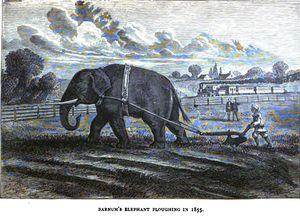
L'animal domestique est perçu comme tel à des niveaux différents. Il s'agit à l'époque contemporaine généralement d'animaux, plus ou moins familiers, issus de la domestication et de l'élevage comme animal de rente. En droit, toutefois, le statut d'animal domestique peut s'appliquer de façon plus restreinte à un nombre réduit d'espèces ou même des races animales bien précises, variables en fonction de la législation concernée. Dans son acception originale l'expression peut s'appliquer à tout animal vivant dans le voisinage de la maison et commensal de l'homme, même s'il s'agit d'un animal libre comme le Moineau domestique, mais cette proximité constante avec l'homme les distingue des animaux sauvages proprement dits.